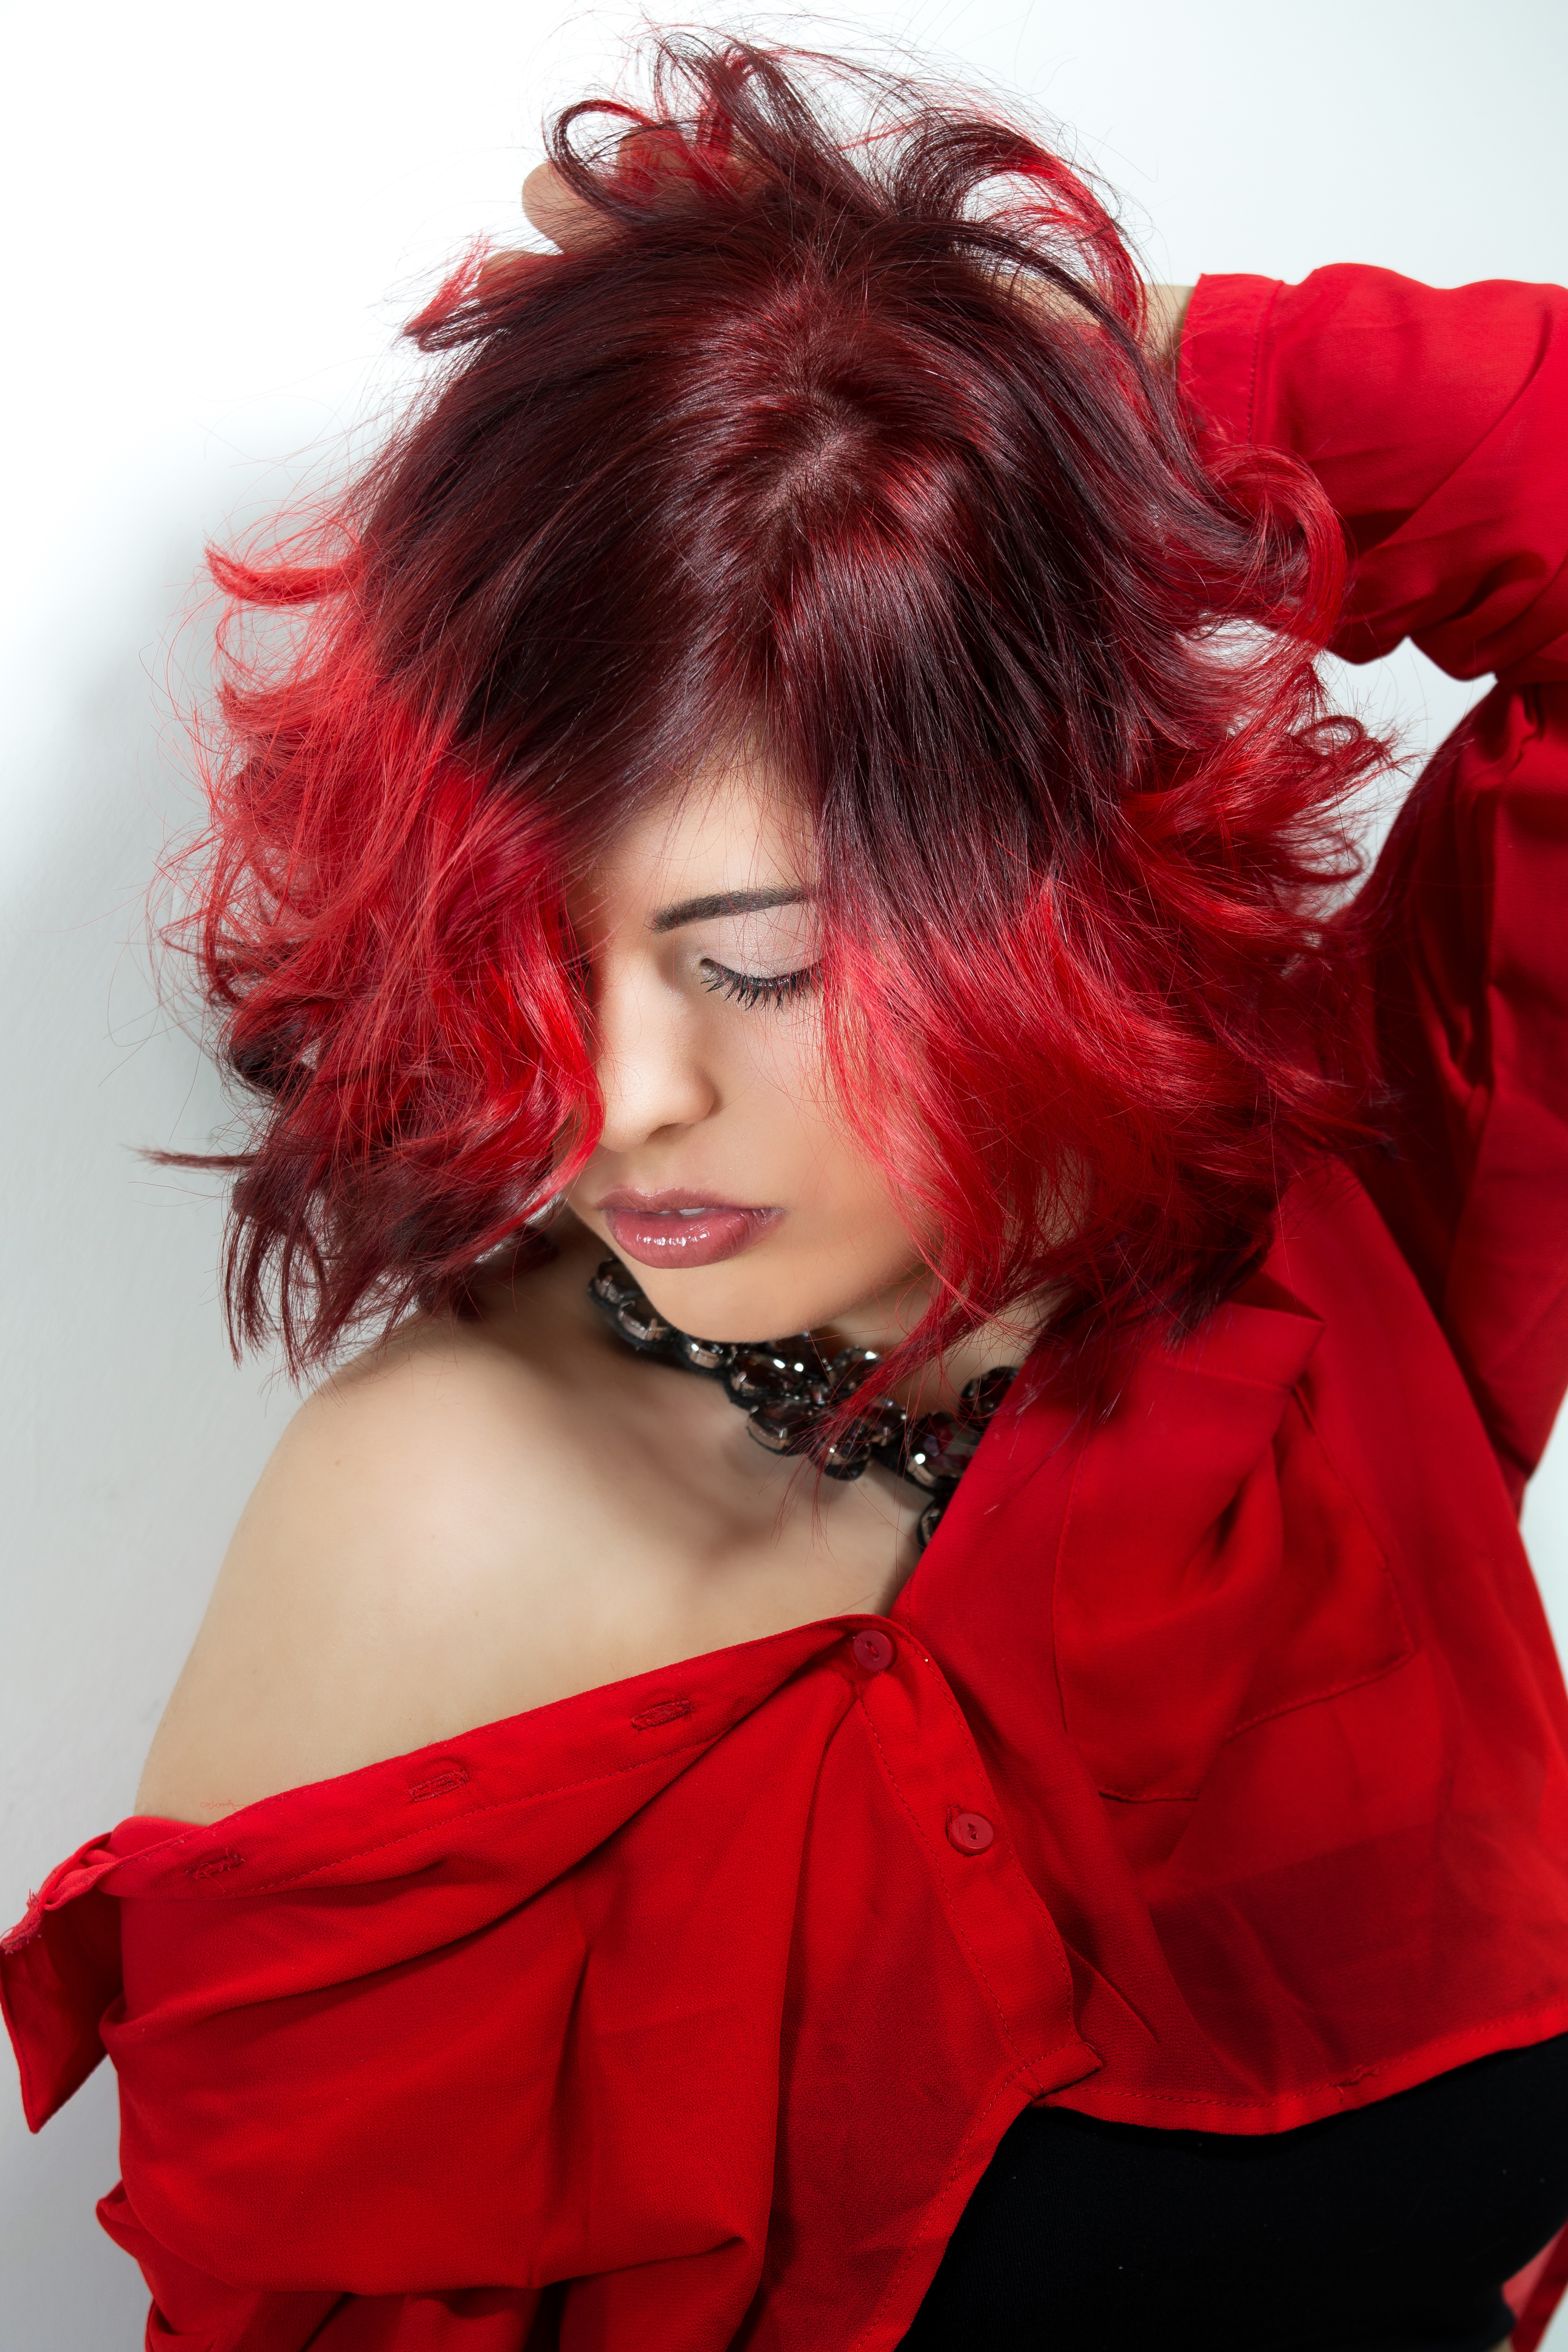
hair, model, red, magazine, color, fashion, clothing, lady, pink, hairstyle, long hair, red hair, cutting, haircut, black hair, colors, beauty, school, costume, photo shoot, brown hair, tincture, hair salons, colorimetry, hair coloring, human hair color